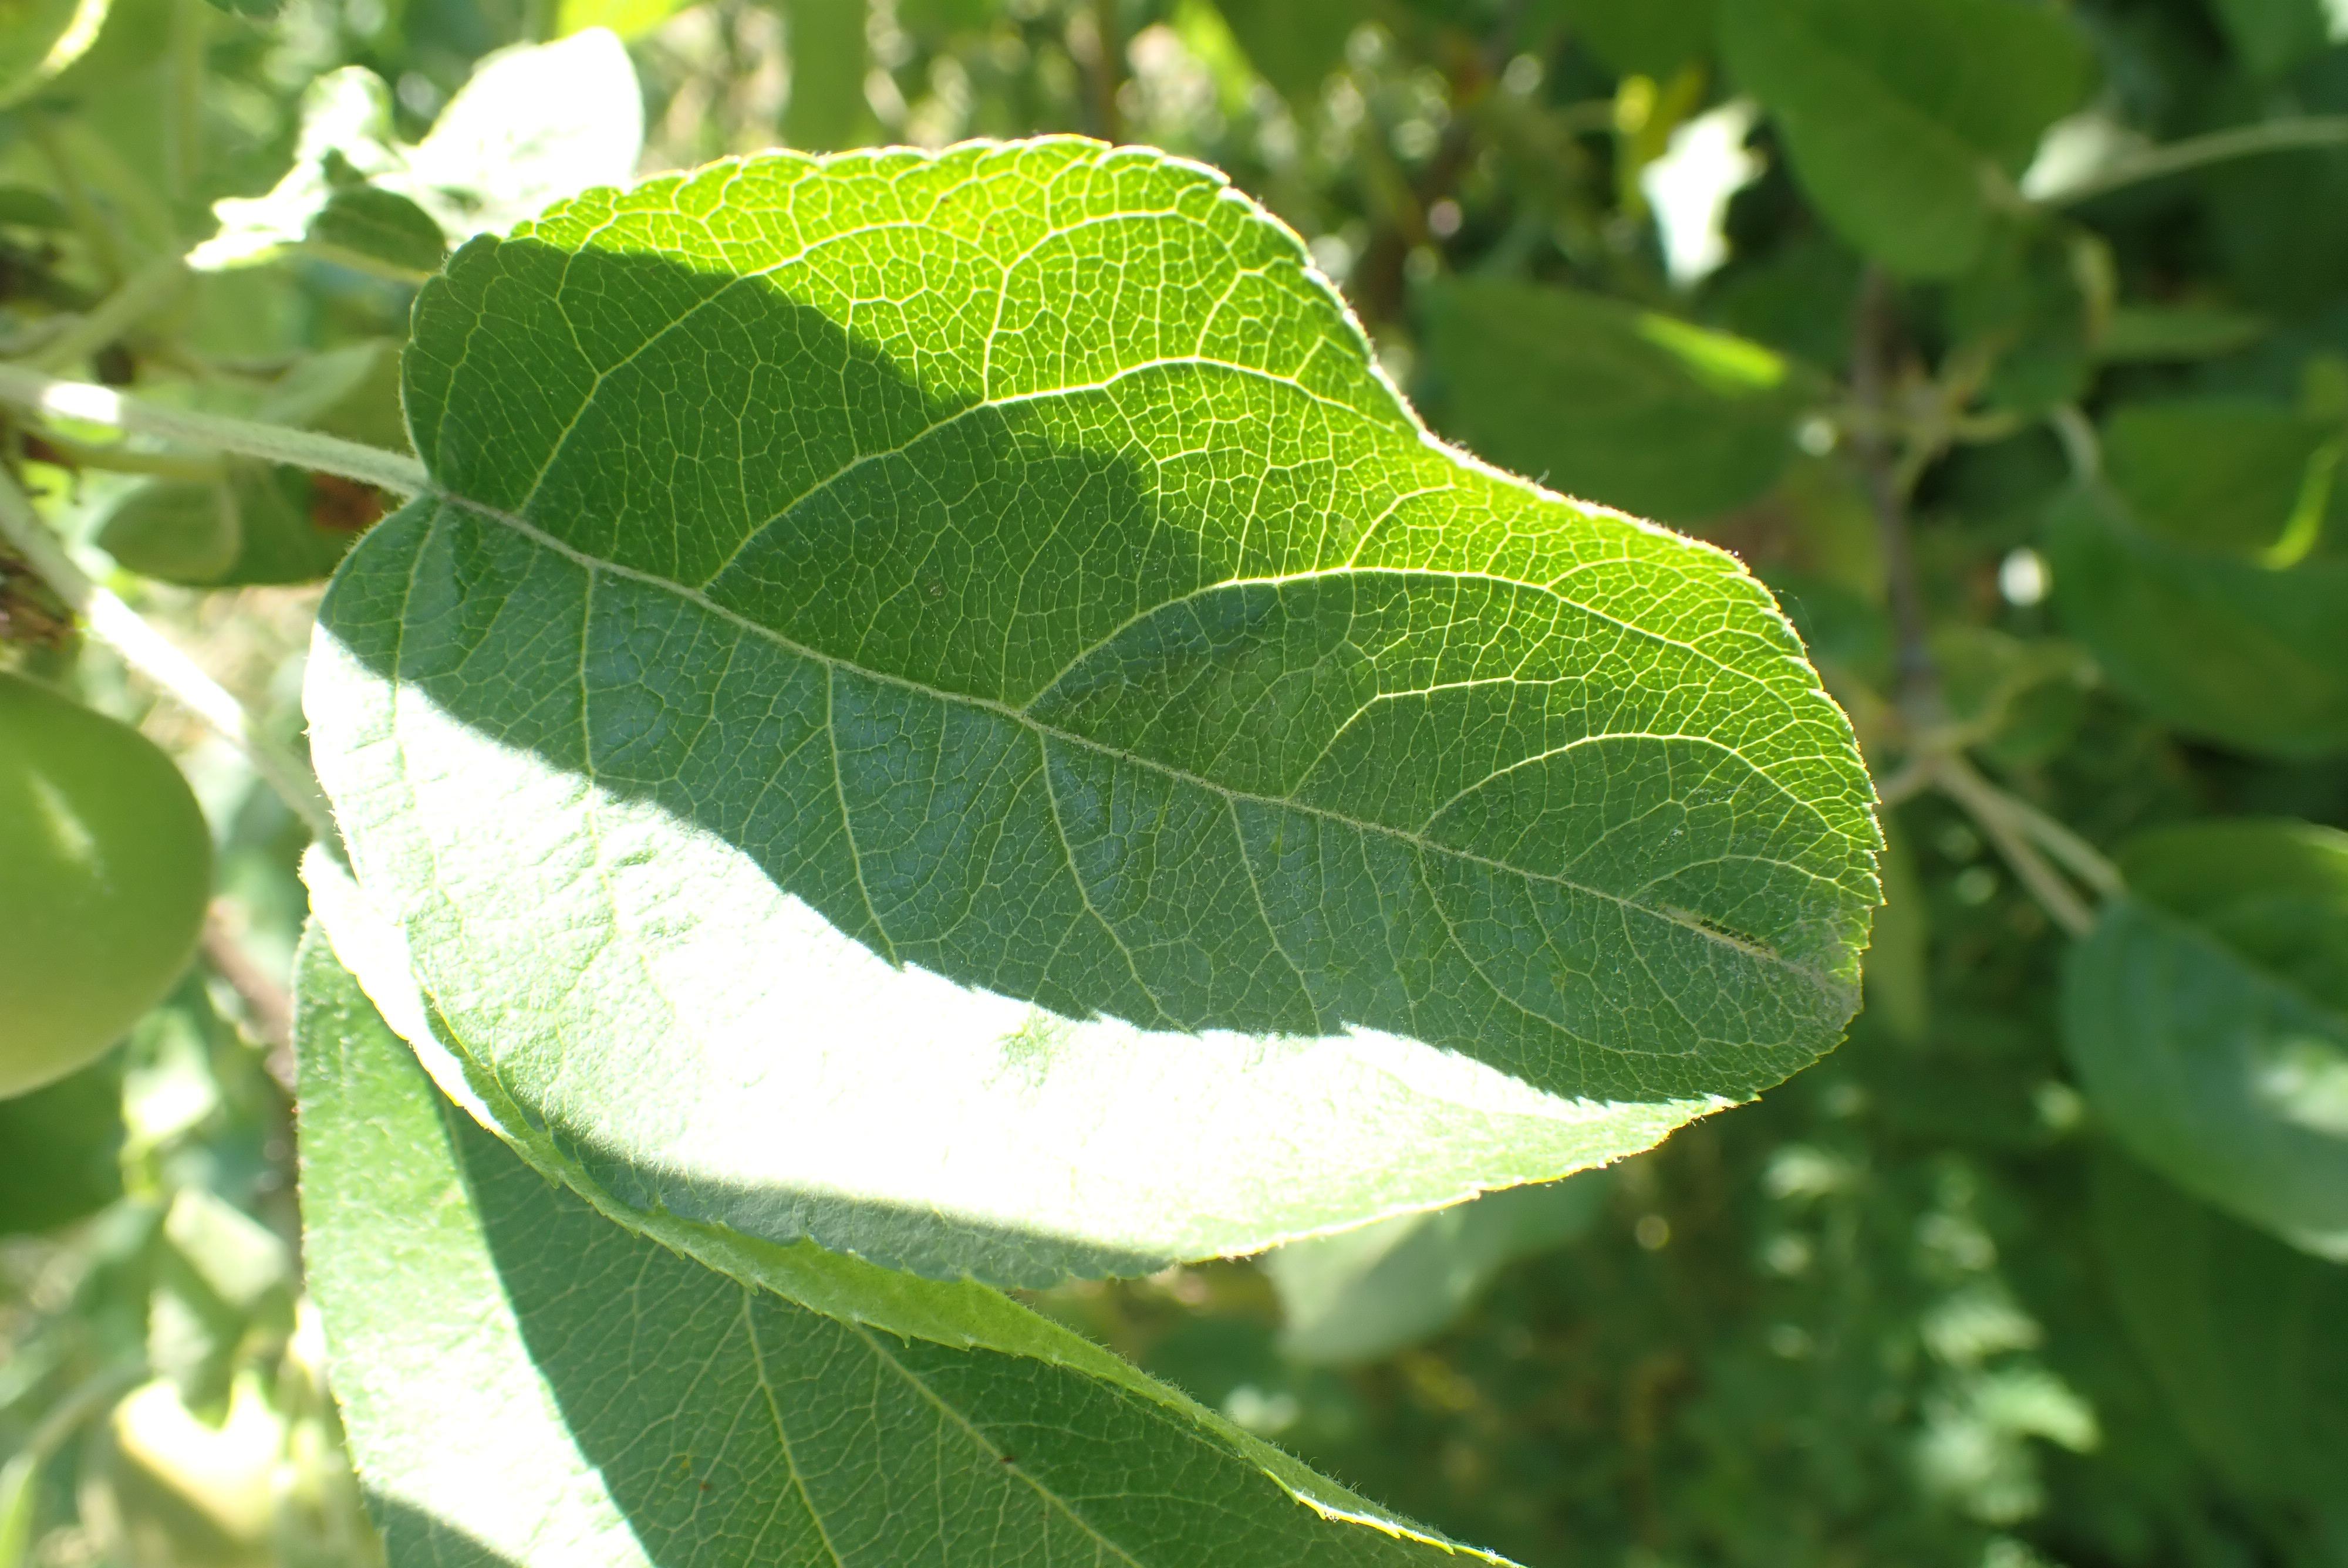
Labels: healthy